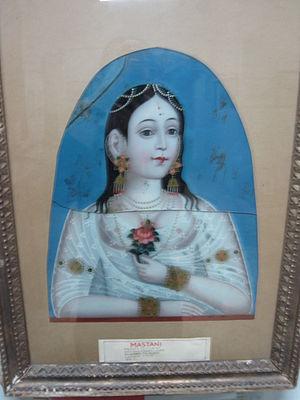
Mastani est la fille du Maharaja Chhatrasal et la deuxième épouse du Maratha Peshwa Bajirao I.